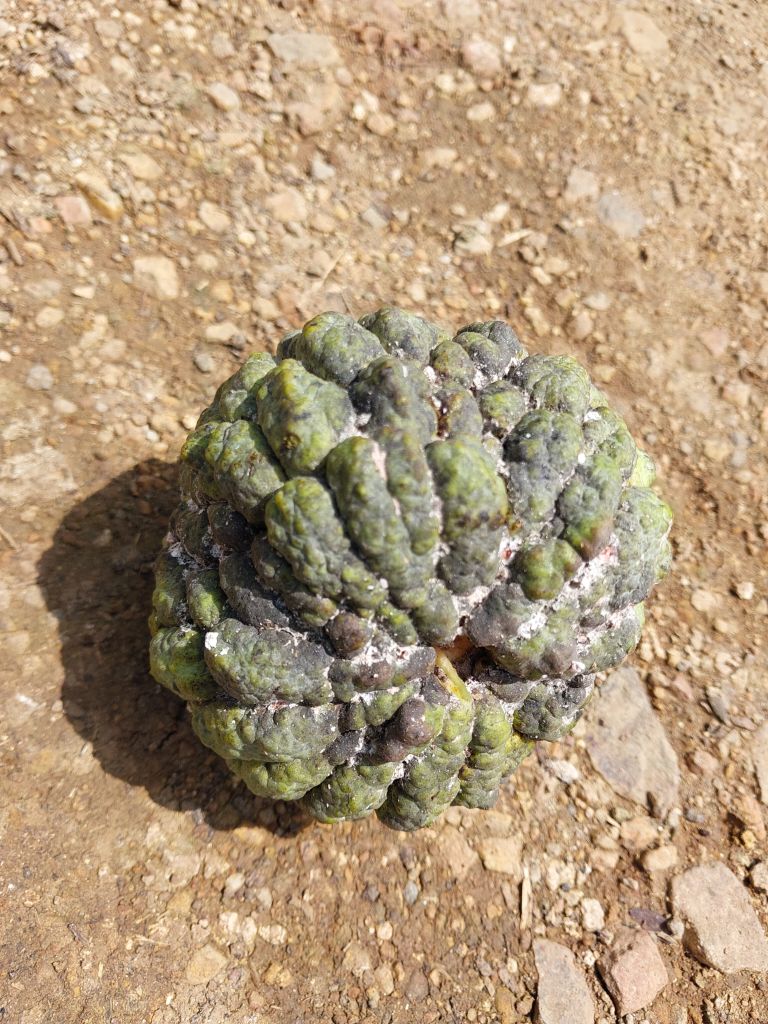
Disease label: Blank Canker